John Cato

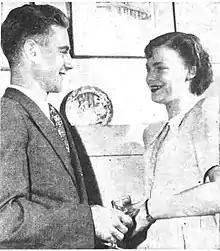
John Cato and fiancee, Dawn Cadwallader

John Chester Cato was born on November 2, 1926, in Hobart, Tasmania, to Mary Booth and John (Jack) Cato.